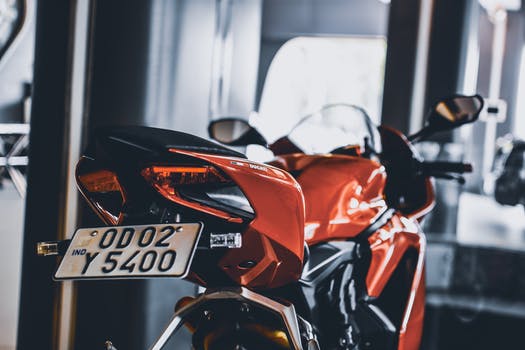
Label: No Watermark